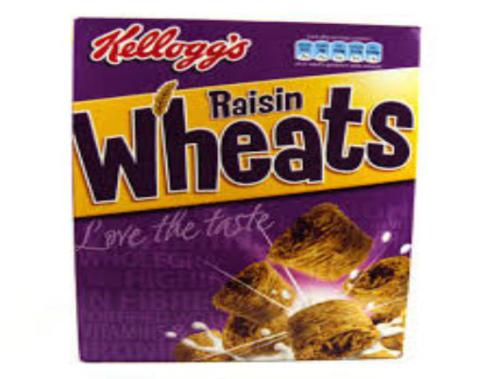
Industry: Food